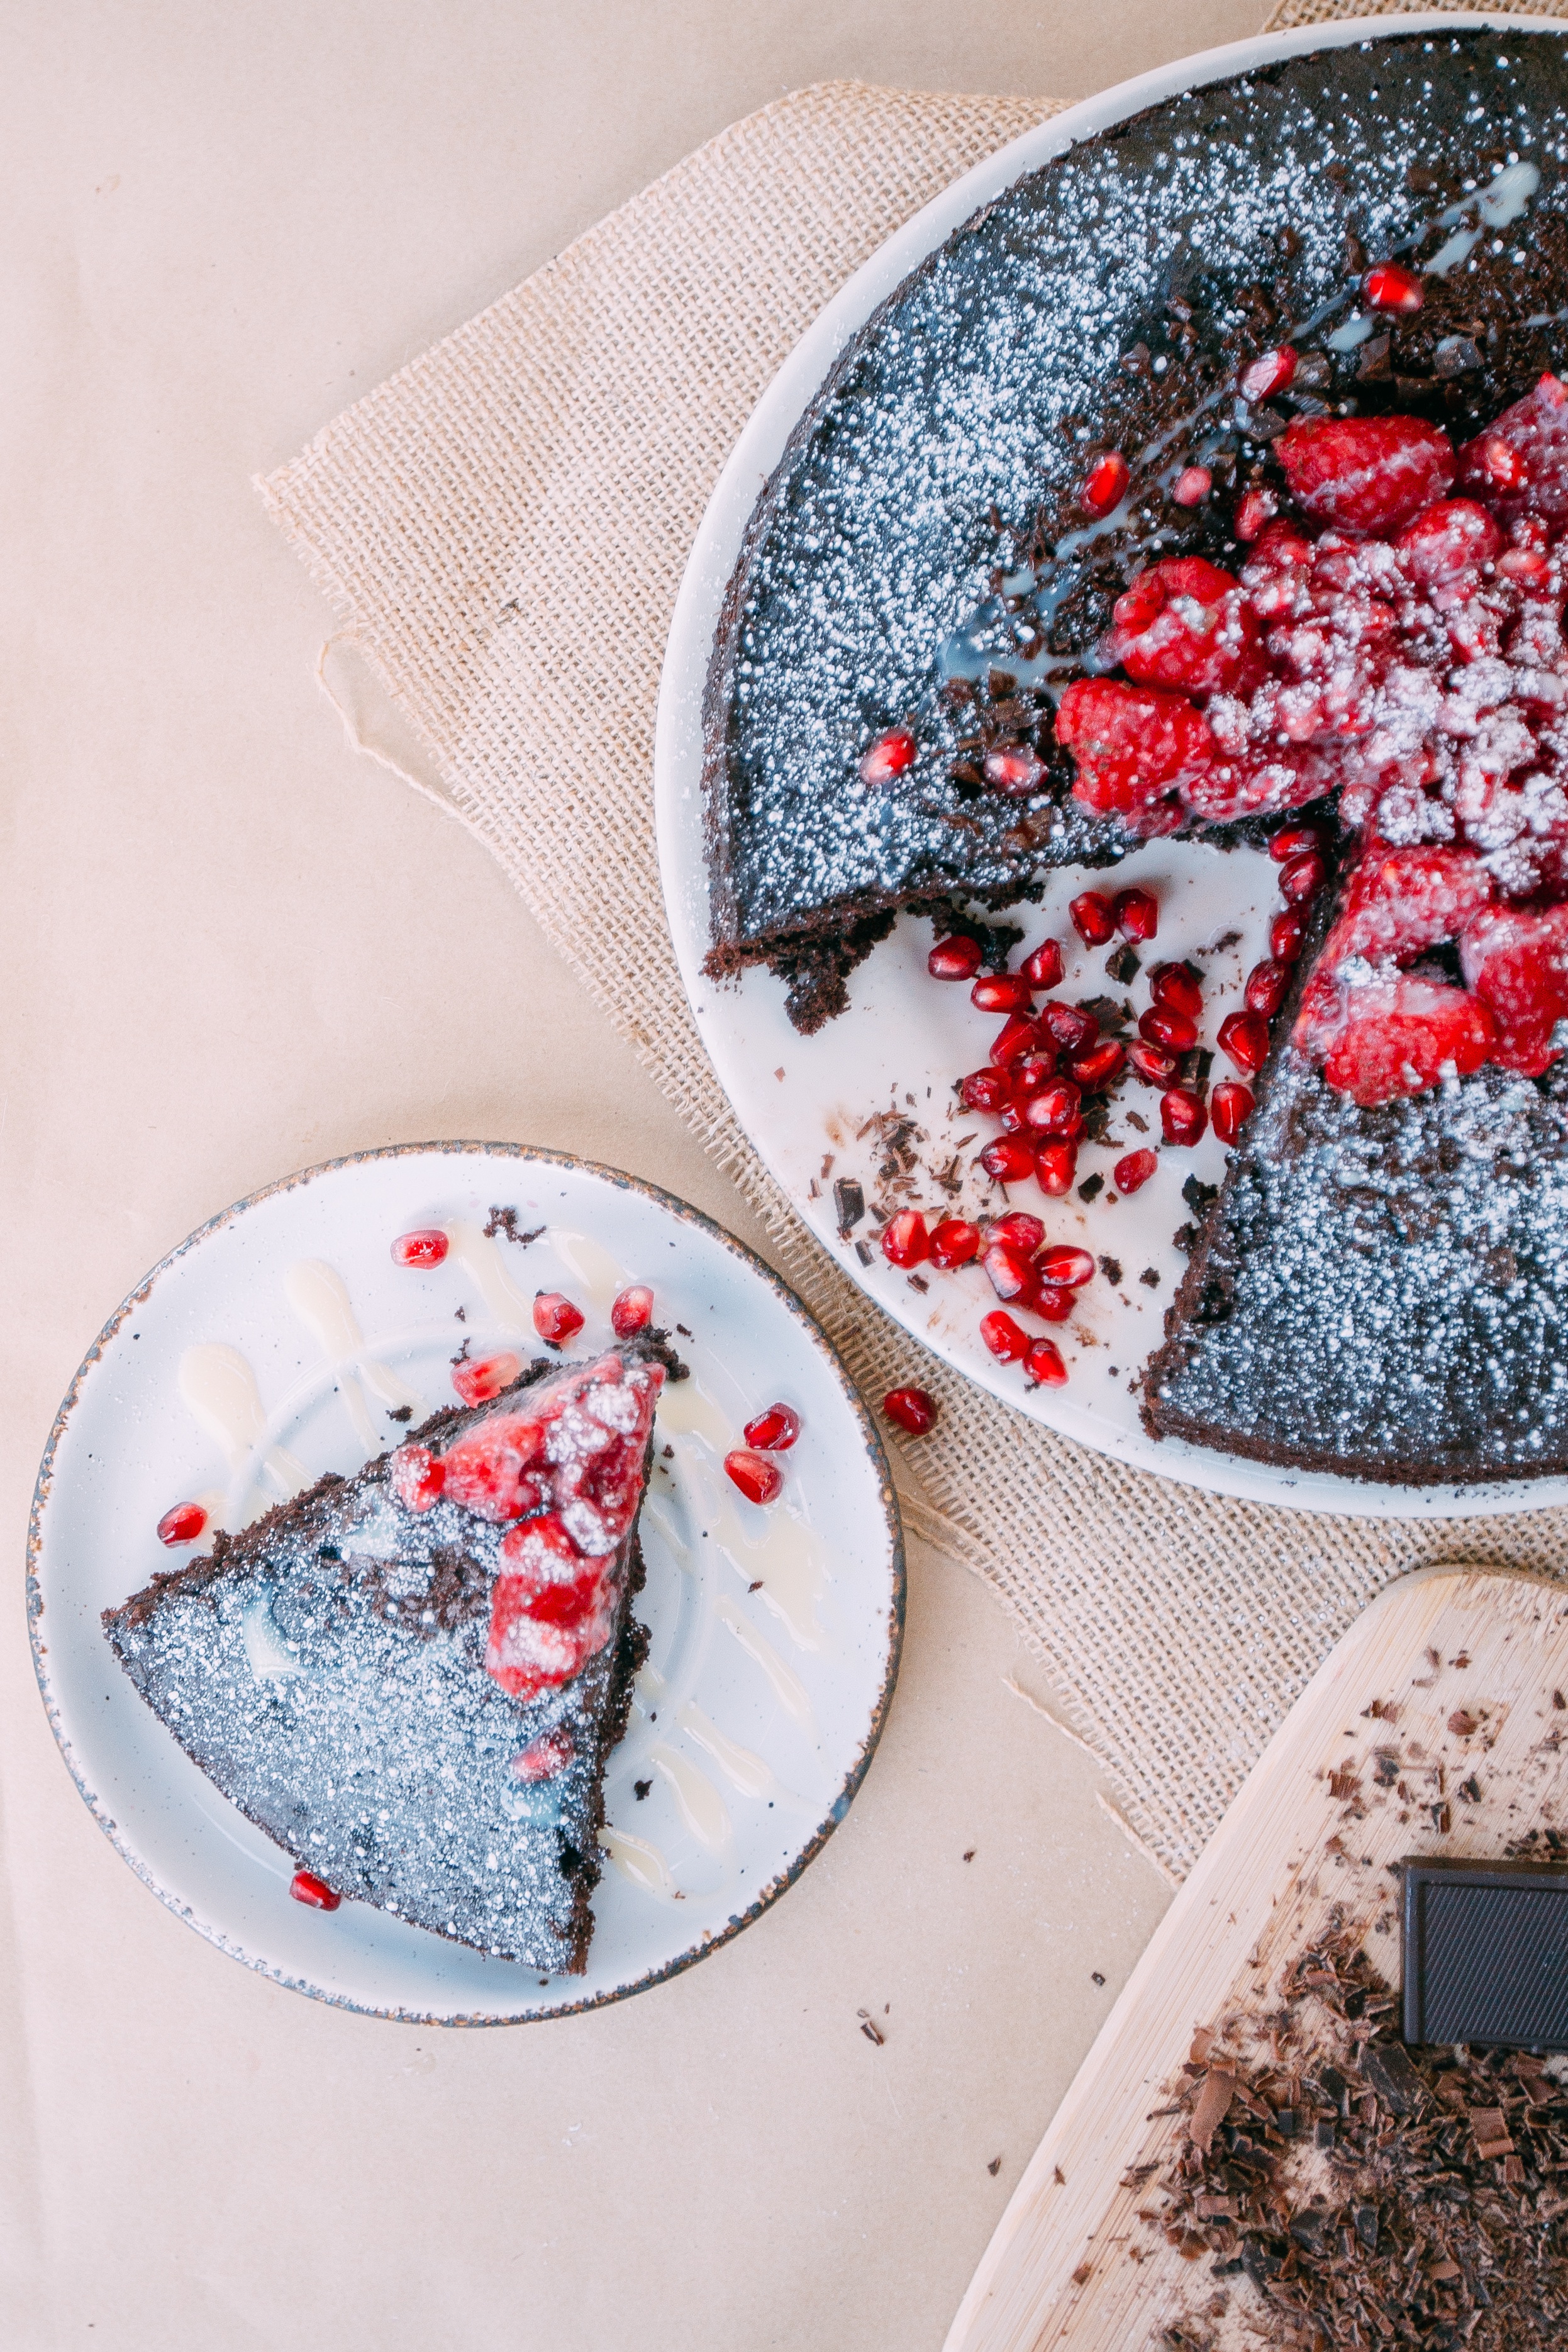
flower, petal, food, red, produce, glitter, art